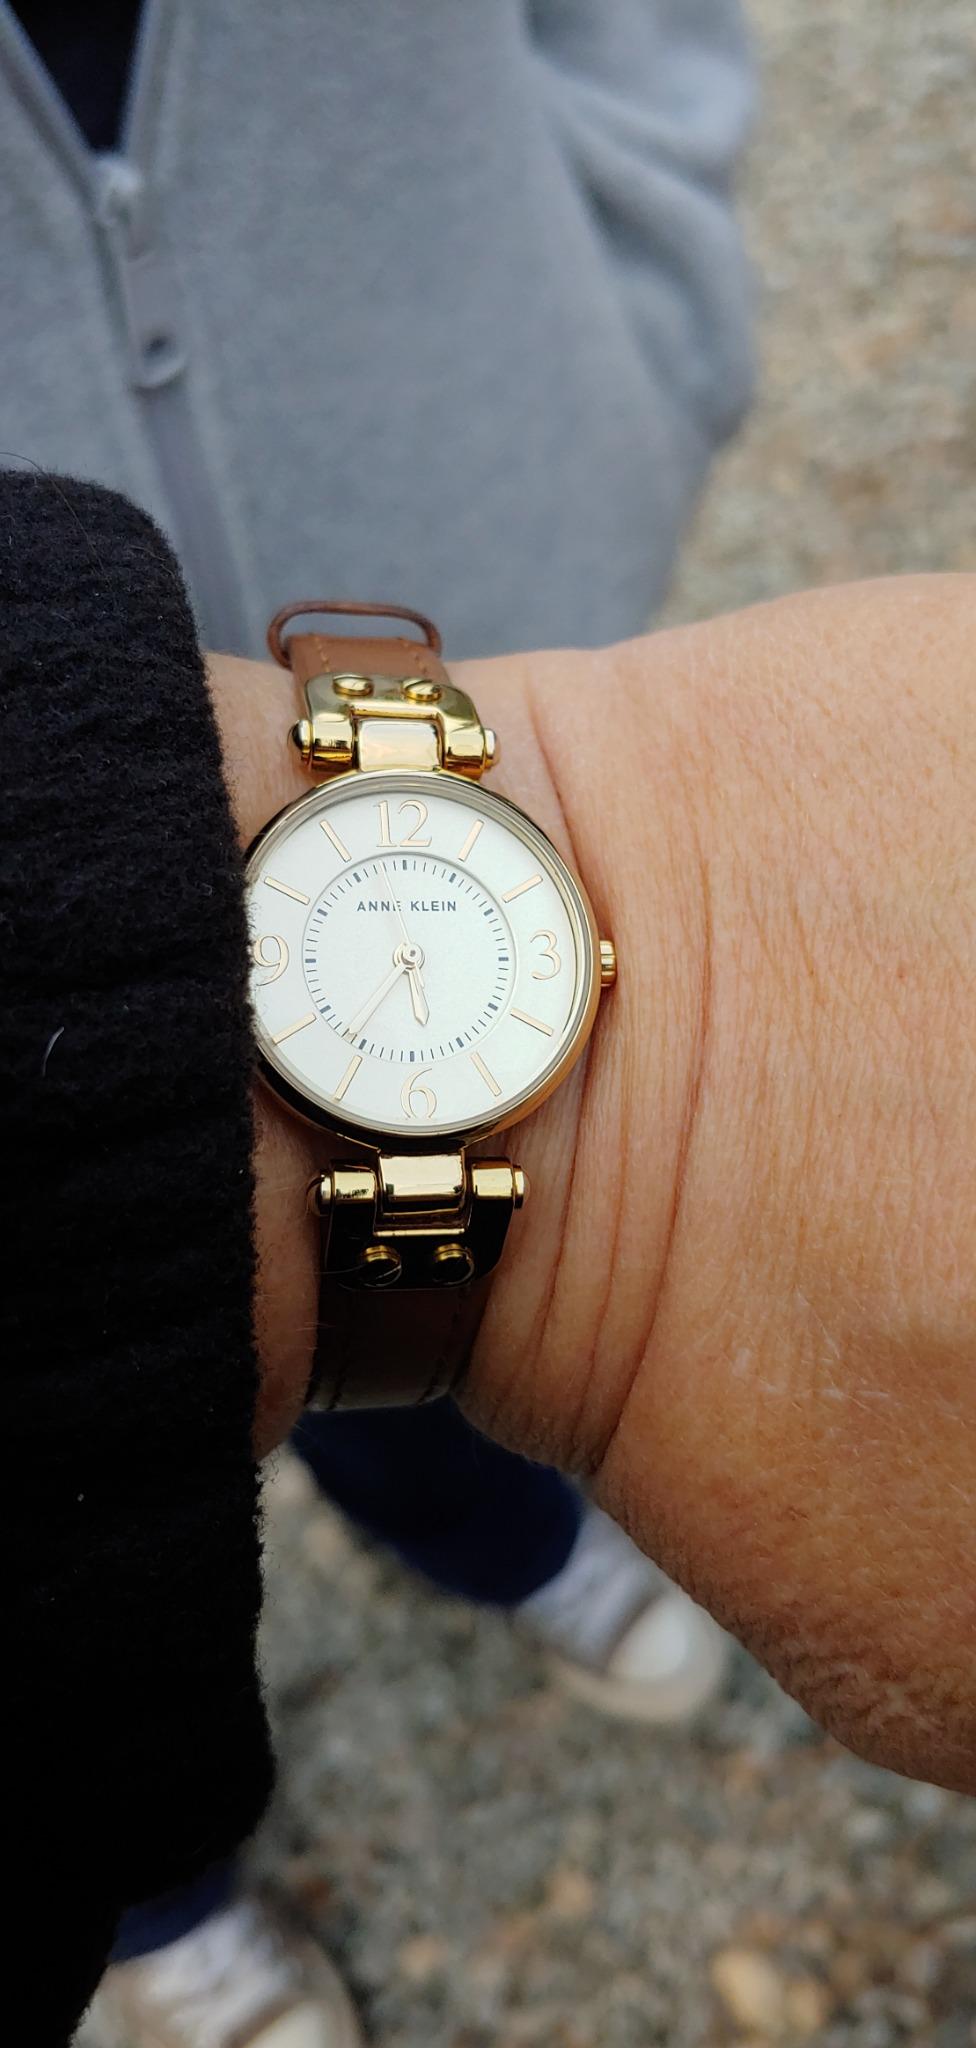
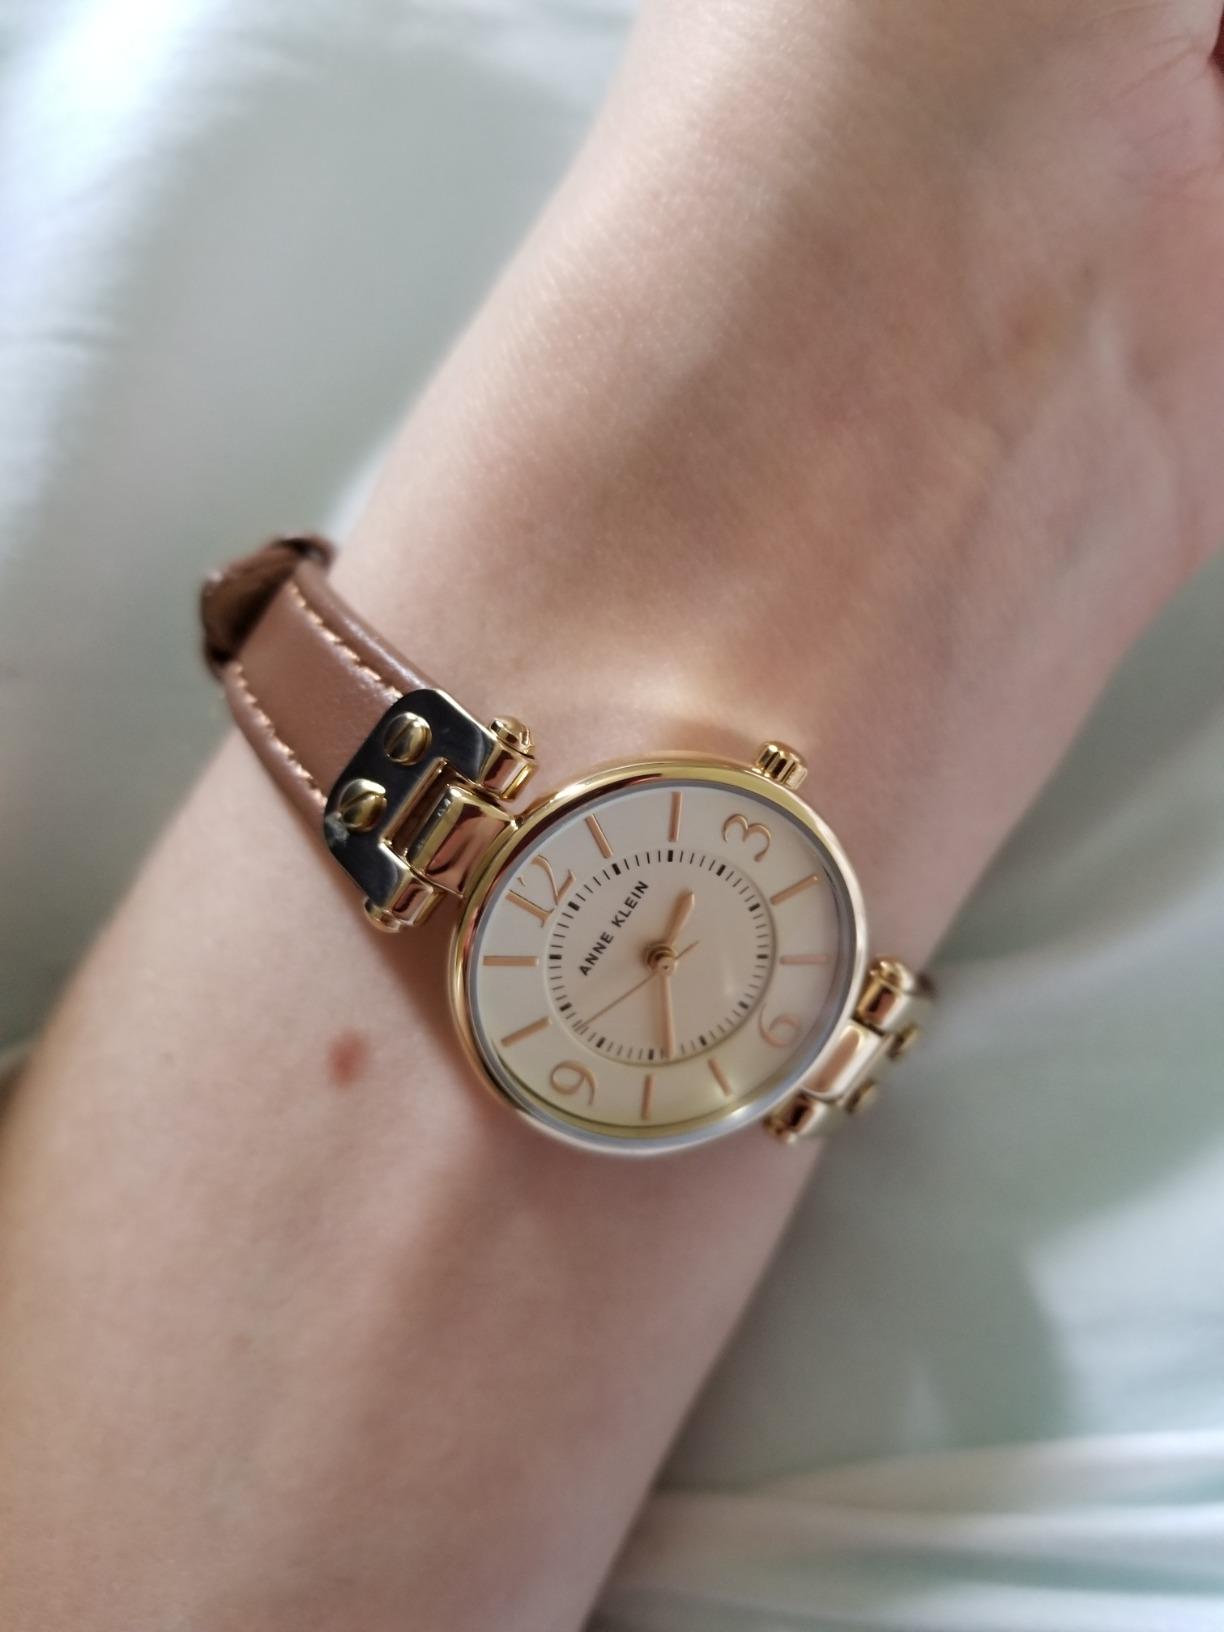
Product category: accessories_watch
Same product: yes